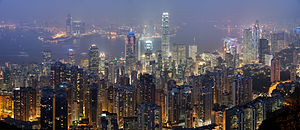
Hongkong
Udsigt om natten fra Victoria Peak
Et panorama ud over skyskraberne i Hongkong om natten, med Victoria Harbour i baggrunden
Hongkong er en særlig administrativ region ved det Østkinesiske Hav i det sydlige Kina med grænse til den kinesiske provins Guangdong. Hongkong, der var britisk, bestod oprindeligt udelukkende af øen Hongkong og den over for liggende halvø Kowloon samt en enkelt mindre ø. Efter en periode viste området sig at være for begrænset, og Storbritannien indgik en lejeaftale med Kina om et større landområde nord for Kowloon samt en række omkringliggende øer. Disse lejede områder blev betegnet New Territories. Byen Hongkong ligger på Hongkongøens nordside, hvor det smalle stræde mellem Hongkongøen og Kowloon udgør de ideelle naturmæssige betingelser for havnen Victoria Harbour.